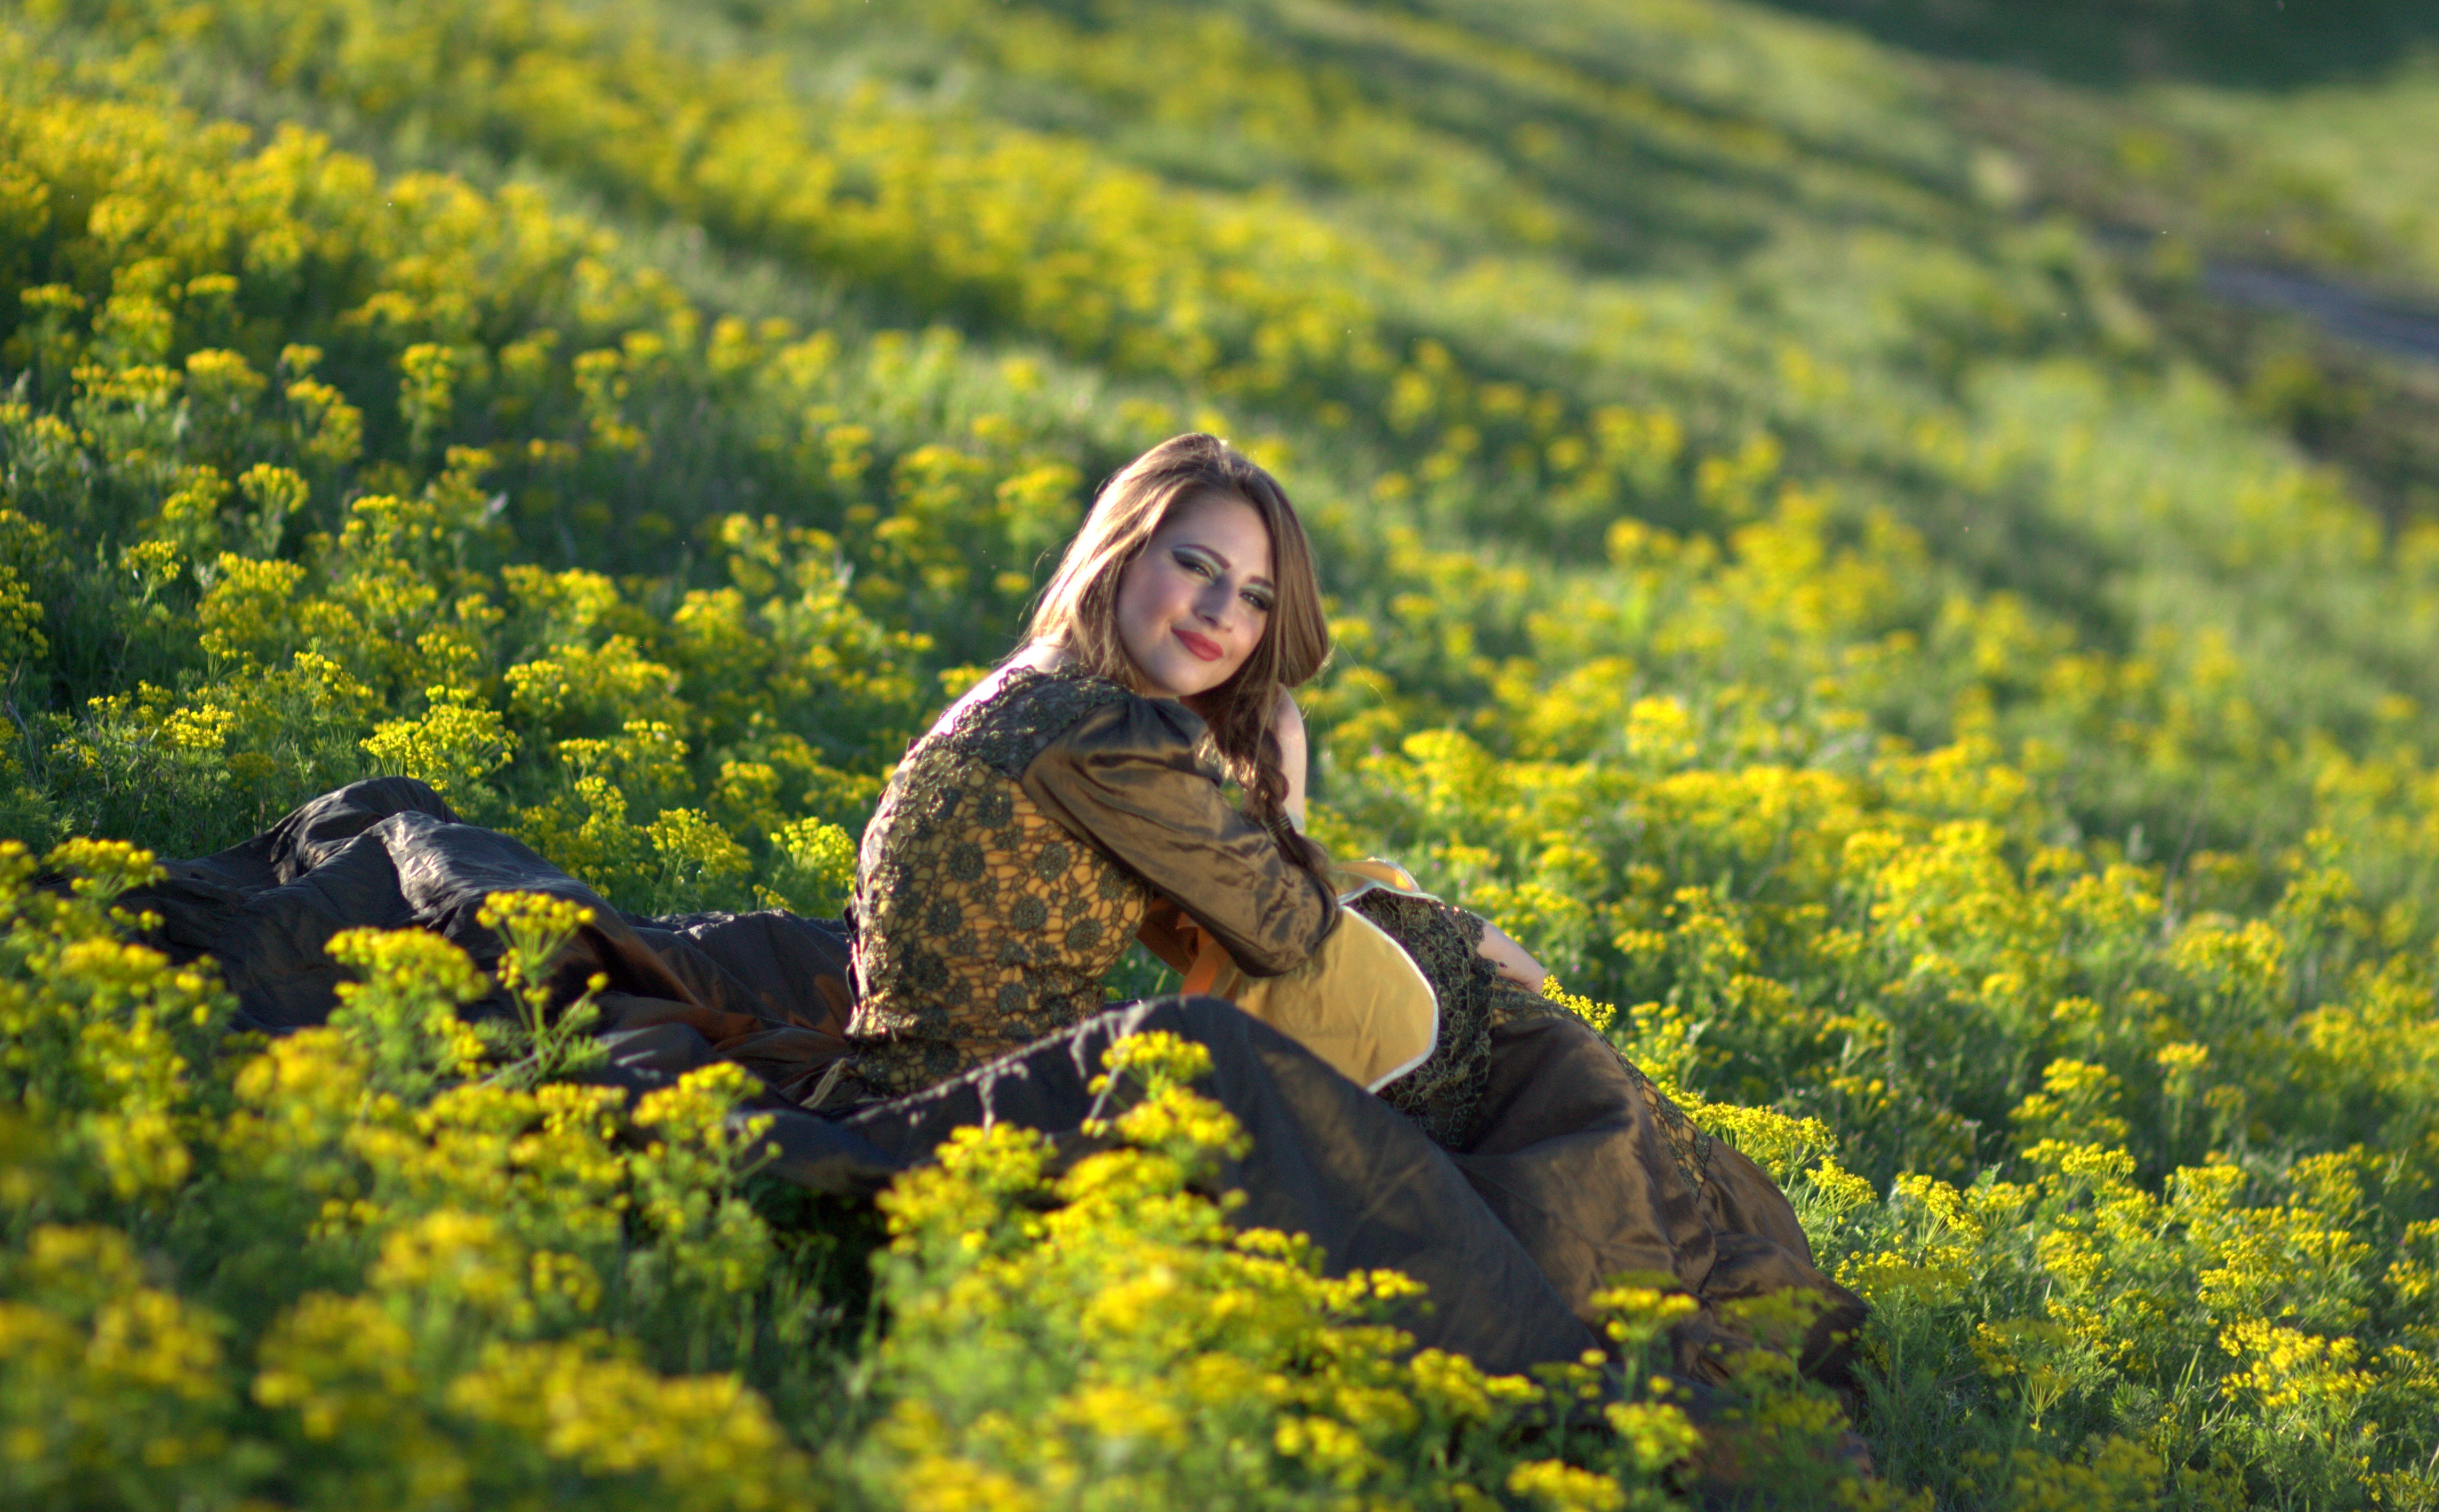
plant, girl, field, meadow, sunlight, flower, food, spring, produce, vegetable, yellow, agriculture, rapeseed, flowers, dress, beauty, princess, canola, brassica, flowering plant, grass family, land plant, mustard plant, mustard and cabbage family